Iván Vargas Blanco

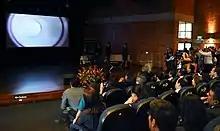
Event of the First plasma discharge in a Stellarator in Latin America. Photo Ruth Garita, OCM-TEC.

On 29 June 2016, Vargas-Blanco and his research team set a scientific and technological milestone in Costa Rica. After six years of design, construction and implementation, they started operations of the first Stellarator-type high temperature plasma magnetic confinement device in Latin America, this took Costa Rica to become one of the eight countries in the world to have this technology for nuclear fusion research. The event was broadcast live via the TEC YouTube channel. According to the Communication and Marketing Office of the TEC, it is estimated that over 3 million people followed the news. The ceremony included recorded congratulatory messages from Stewart Prager, director from Princeton Plasma Physics Lab (PPPL); Michael Zarnstorff, deputy director of research at PPPL; Hutch Neilson, head of advanced PPPL projects; and David Gates, physics leader of PPPL Stellarators. In addition, there was a congratulatory note from Robert Wolf, Stellarator-Heliotron Executive Committee President who belongs to the Technological Collaboration Program in the Stellarator-Heliotron Concept of the International Energy Agency. The milestone was widely disseminated in the national and international news press, such as CNN en español, and Scientific American, as well as research centers such as Max Planck Institute for Plasma Physics (IPP) in Germany and PPPL in the USA.